Mormons

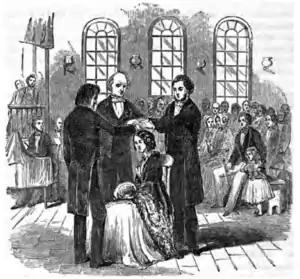
A Latter Day Saint confirmation

According to Mormons, a deviation from the original principles of Christianity, referred to by them as The Great Apostasy, occurred after the ascension of Jesus Christ, marked by the corruption of Christian doctrine by Greek and other philosophies, Mormons claim the martyrdom of the apostles led to a loss of priesthood authority to administer the church and its ordinances.